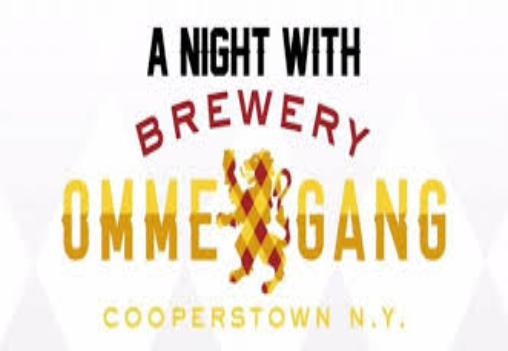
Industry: Food